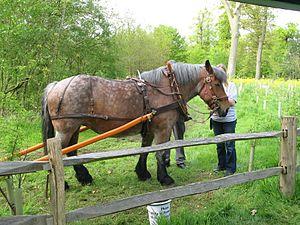
Un cheval de trait est un cheval sélectionné pour ses aptitudes à la traction de véhicules et de matériaux de toutes sortes, appartenant en général à une race puissante et de grande taille. La majorité des races de trait n'existent pas avant le XVIIIᵉ siècle. En Europe, ces animaux sont sélectionnés pour les besoins militaires, notamment la traction des chariots d'artillerie lourde, puis les travaux agricoles. Leur développement accompagne la révolution industrielle et le perfectionnement du matériel, notamment des charrues au cours du XIXᵉ siècle. Ces chevaux effectuent aussi le halage de bateaux et le déplacement de nombreux véhicules hippomobiles pour le transport de personnes ou de matériaux. Ils sont présents dans la plupart des pays développés, entre autres en Europe de l'Ouest, aux États-Unis, en Australie et au Japon.
L'Ardennais est une très ancienne race rustique de chevaux de trait, de taille moyenne, à la robe généralement baie ou rouanne. Il est historiquement élevé dans la région des Ardennes, qui lui a donné son nom, et par extension dans le quart nord-est de la France, le Sud et l'Est de la Belgique, et au Luxembourg. Connu et mentionné depuis l'Antiquité romaine où il sert à la remonte des armées, l'Ardennais devient jusqu'au début du XIXᵉ siècle l'une des meilleures races de chevaux de selle et de trait léger pour la traction du matériel d'artillerie militaire. Sous l'empire napoléonien, les Ardennais sont réputés pour avoir survécu à la campagne de Russie, où 13 000 chevaux trouvent la mort.